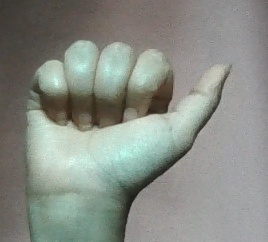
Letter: dhad